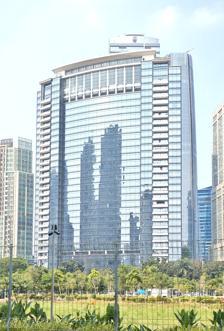
Building: JW Marriott Jakarta
Country: Indonesia
Year built: 2001
Luxury hotel in South Jakarta, Indonesia JW Marriott Hotel Jakarta JW Marriott Jakarta, July 2024 Location in Jakarta General information Location 1-2 Jl. Lingkar, Mega Kuningan , South Jakarta , Indonesia Coordinates 6°13′37.3″S 106°49′37″E / 6.227028°S 106.82694°E / -6.227028; 106.82694 Opening 26 September 2001 Technical details Floor count 30 Other information Number of rooms 333 The JW Marriott Hotel Jakarta is a 5 star luxury hotel in Mega Kuningan , South Jakarta , Indonesia . The hotel is adjacent to the sister Ritz-Carlton Jakarta Hotel. The hotel, operated by JW Marriott , was opened in 2001 and offers 333 rooms and suites. It has been bombed twice, first on 5 August 2003 and the second time on 17 July 2009 by terrorists. The hotel has sustained $500 million in damage from its two deadly bombings. There are now five layers of blast walls surrounding the hotel, armed security personnel, and magnetometers to enter the hotel. History Main articles: 2003 Marriott Hotel bombing and 2009 Jakarta bombings It has been bombed twice, first in 2003 and the second time on 17 July 2009 by terrorists. In 2003, a suicide bomber detonated a car bomb outside the lobby of the JW Marriott Hotel, killing twelve people and injuring 150. Among those killed were eight Indonesian, one Dutch, one Danish, and two Chinese people. The hotel was viewed as a Western symbol, and had been used by the United States embassy for various events. The hotel was closed for five weeks and reopened to the public on 8 September. At around 7:50 am local time (0:50 UTC) on 17 July 2009, the JW Marriott Hotel and the Ritz-Carlton Hotel in Jakarta, were hit by separate bombings five minutes apart. Three of the seven victims who were killed were Australians, two from the Netherlands, and one each from New Zealand and Indonesia. More than 50 people were injured in the blasts. Both blasts were caused by suicide bombers, who checked into the hotels as paying guests several days earlier. The twin suicide bombings came four years after the last serious terrorist attack in Indonesia. References